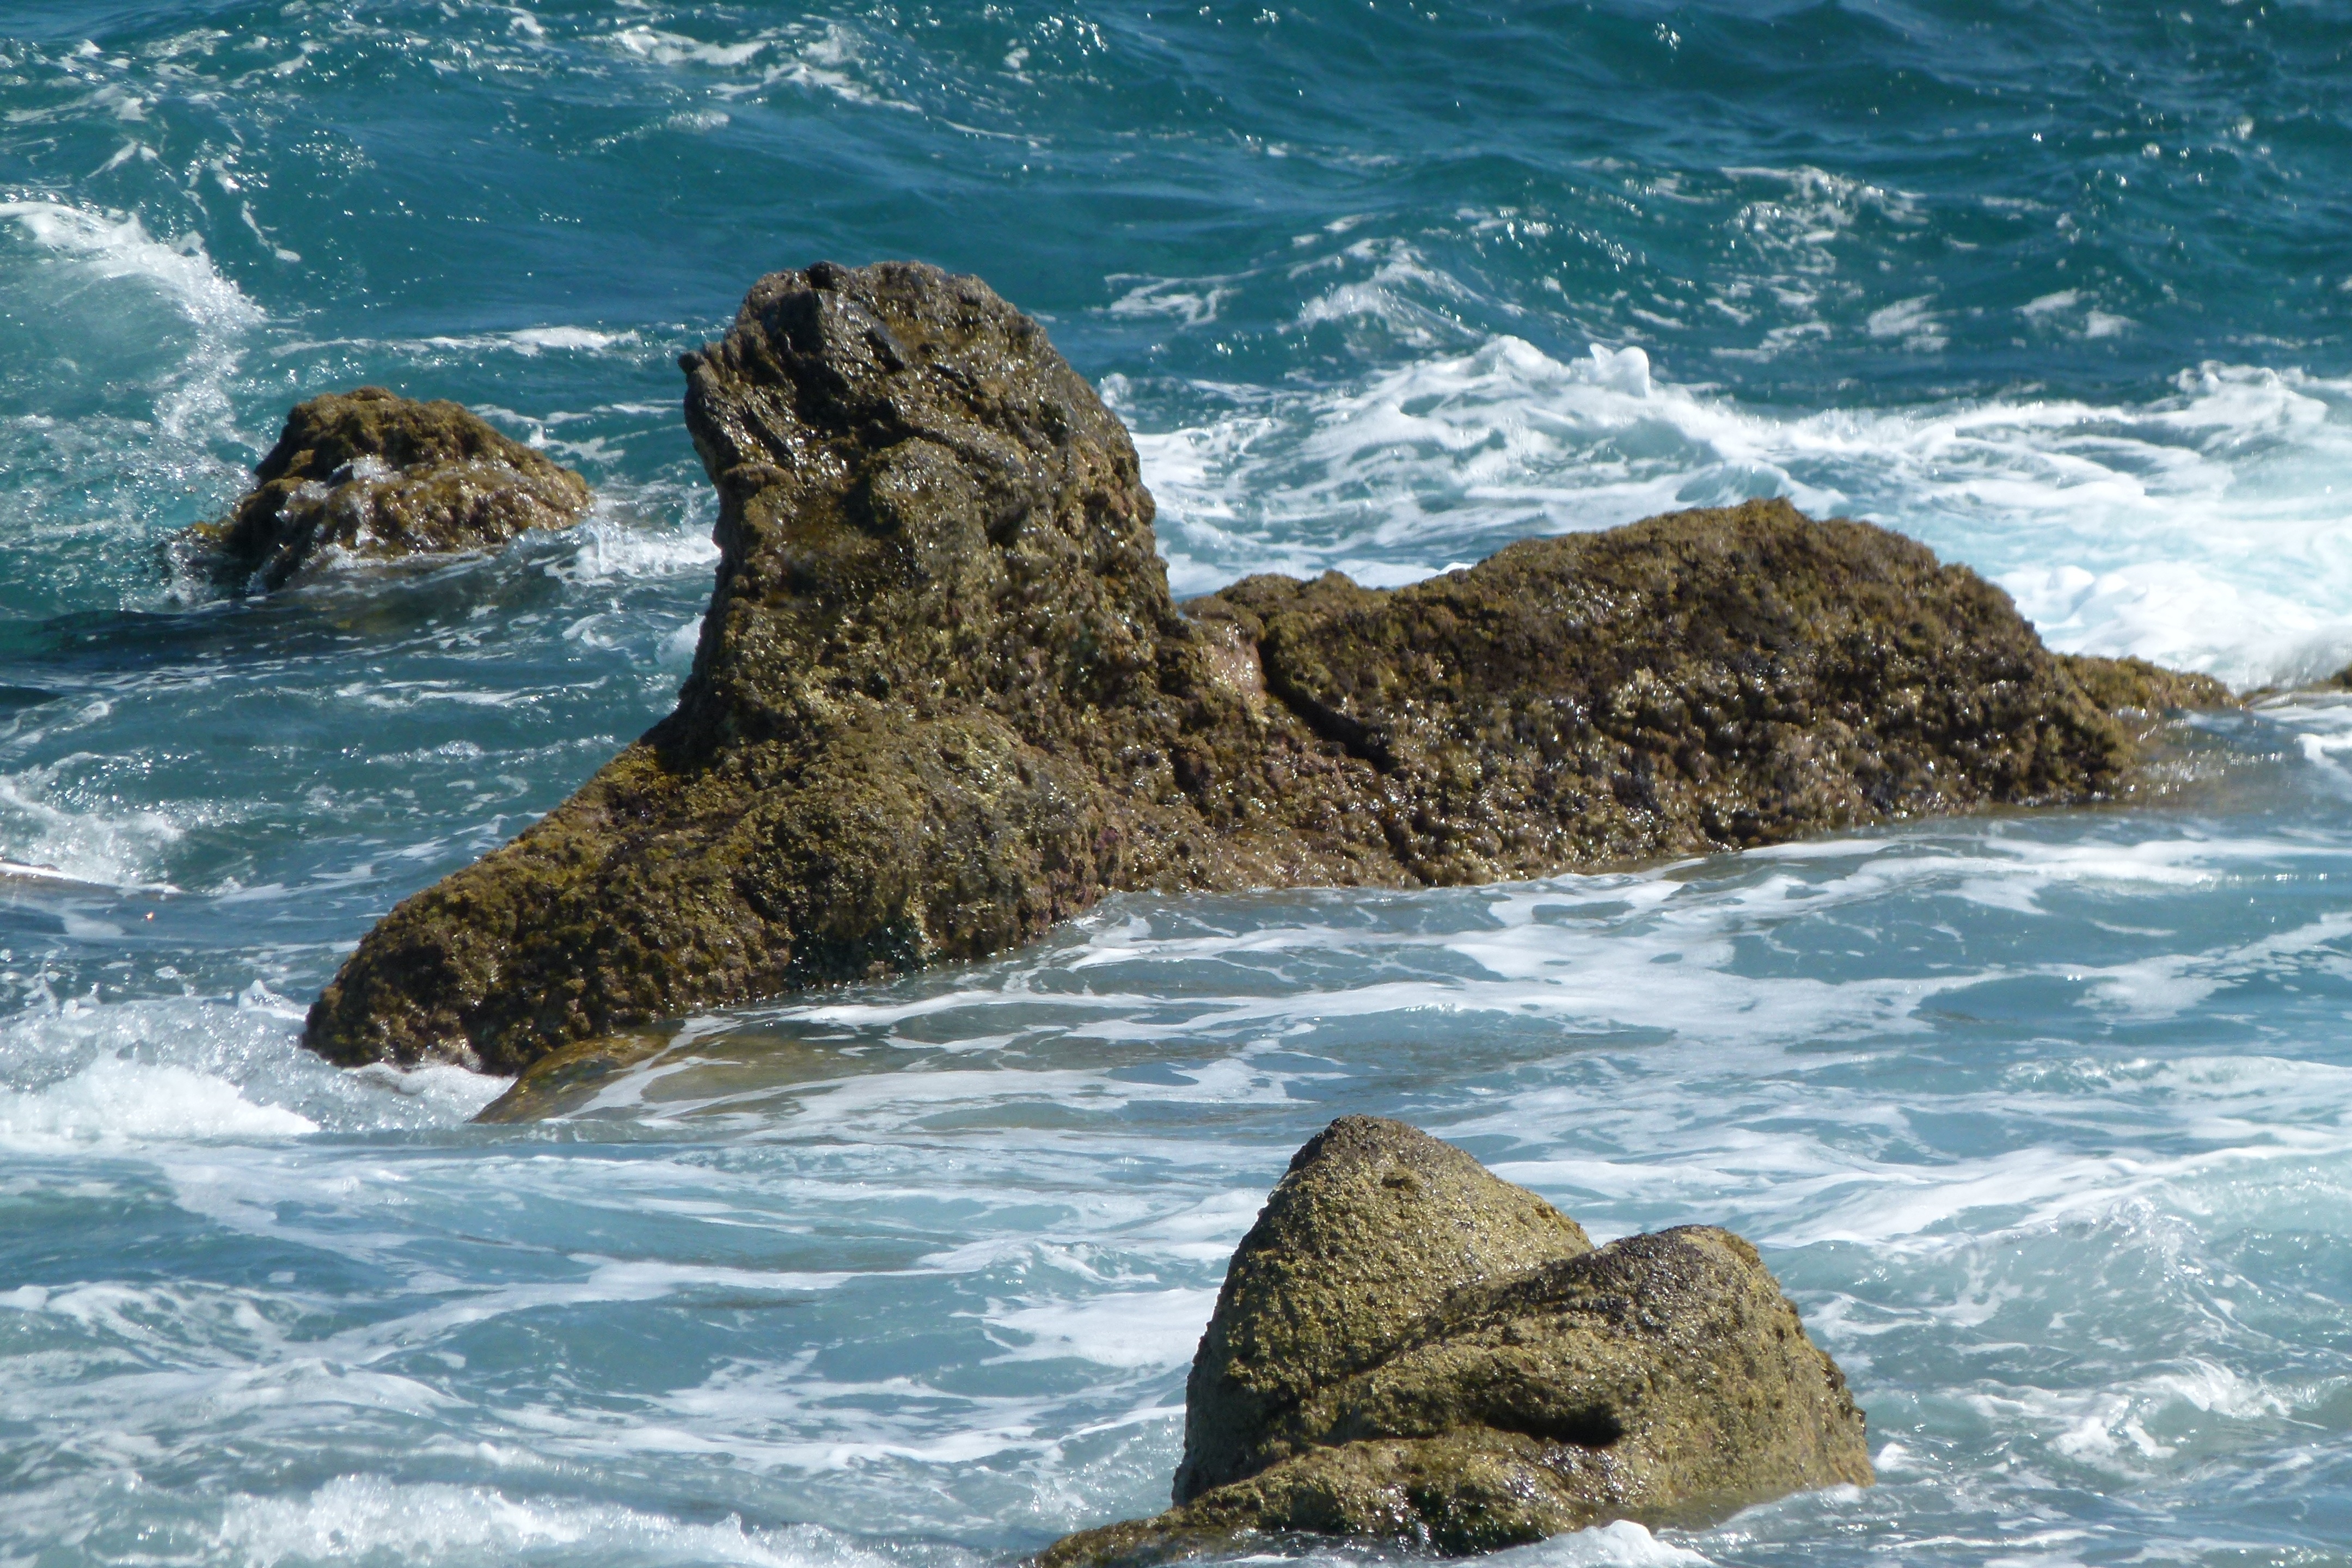
beach, sea, coast, rock, ocean, shore, wave, summer, cliff, cove, tower, holiday, bay, stack, terrain, material, body of water, cliffs, portugal, cape, islet, madeira, wind wave